Parchin

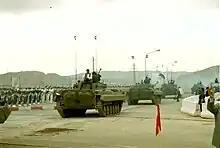
Parchin military complex in 1998

It is reported the Russian Central Aerohydrodynamic Institute TsAGI contracted in early 1997 to build a wind tunnel at SHIG, for both Iranian and Russian missile designers to refine the Shahab-3 missile.